Syro-Malabar Church

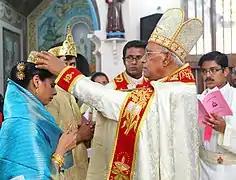
The Mystery of Crowning during a Syro-Malabar wedding

The liturgy of the Syro-Malabar Church was in a heavily latinized state when the church was finally emancipated in 1896 after 300 years of Latin administration inflicted by the Portuguese in the 16th century. The history of latinization in the Syro-Malabar Church stems from the colonial Synod of Diamper in 1599, which among other things, declared the Chaldean Catholic Patriarch a Nestorian heretic. The successive Jesuit and Carmelite administration indulged in further latinizations in the Syro-Malabar Church.